Billy Connors

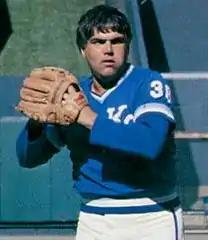
Connors in 1980

William Joseph Connors (November 2, 1941 – June 18, 2018) was an American player, coach and front office official in professional baseball. A pitcher born in Schenectady, New York, he threw and batted right-handed, stood tall and weighed in his playing days.